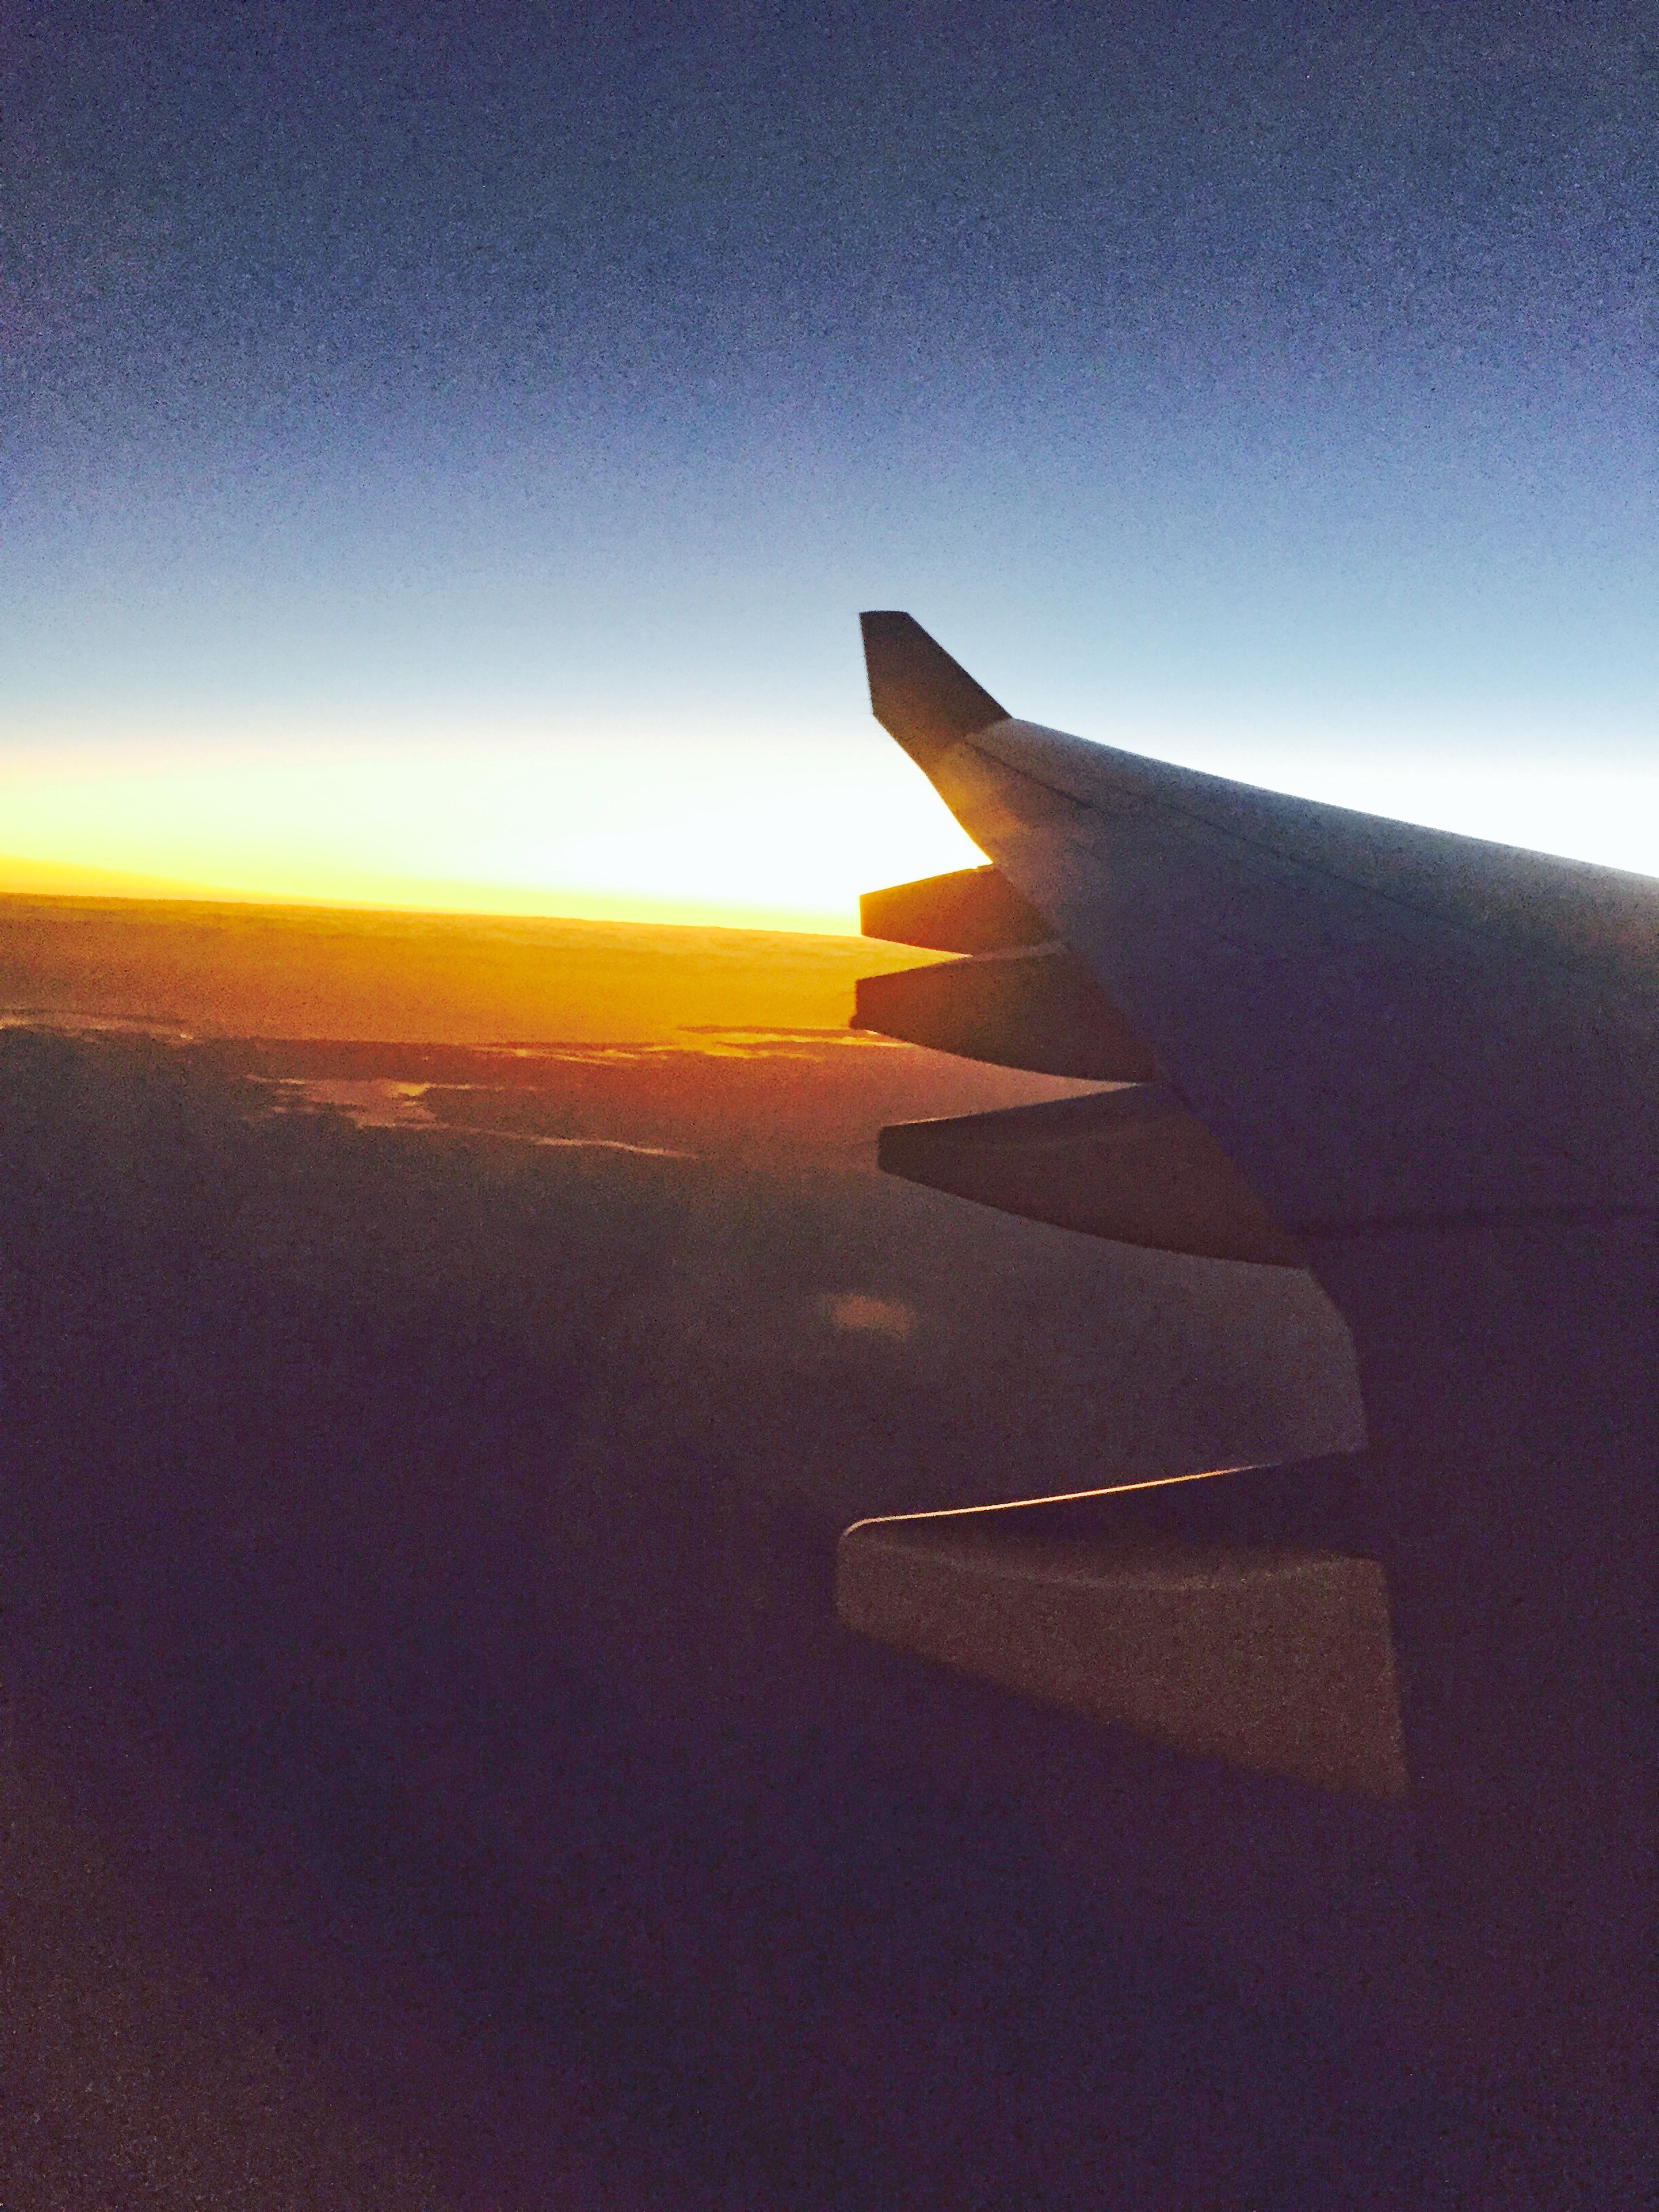
horizon, cloud, sky, sun, sunrise, sunset, sunlight, morning, dawn, atmosphere, dusk, evening, reflection, flight, shape, atmosphere of earth